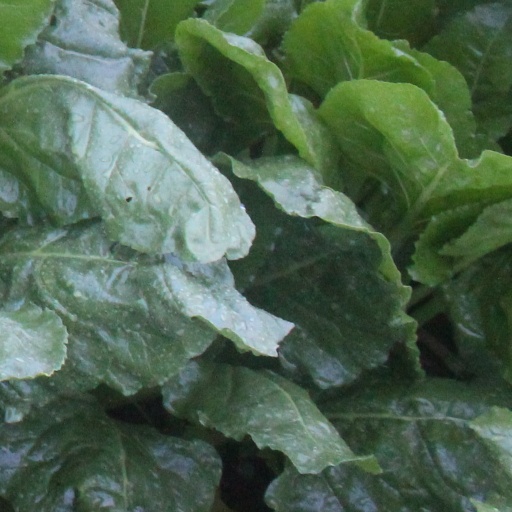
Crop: sugar beet